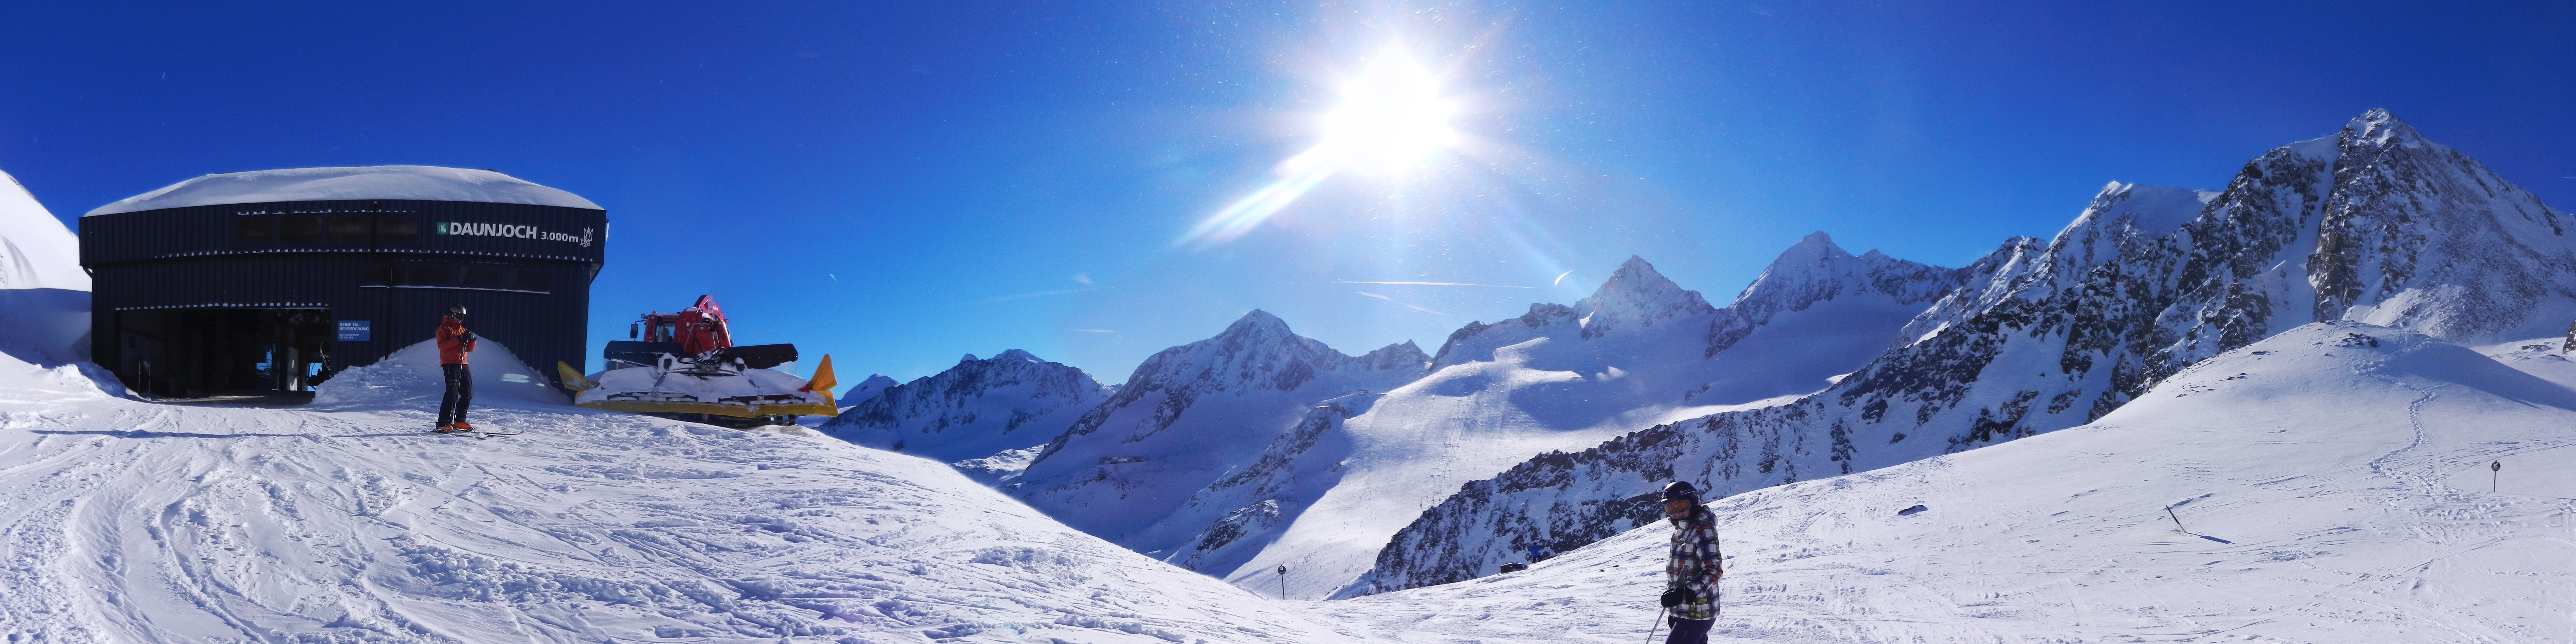
landscape, mountain, snow, winter, sun, white, mountain range, panorama, drive, banner, alpine, snowboard, extreme sport, skiing, sports equipment, austria, winter sport, resort, mountains, alps, ski, outlook, wide, wintry, piste, gorgeous, distant, tyrol, back light, partly cloudy, distant view, ski run, ski touring, landscape format, header, widescreen, imperial weather, panoramic format, ski mountaineering, ski equipment, geological phenomenon, stubai glacier